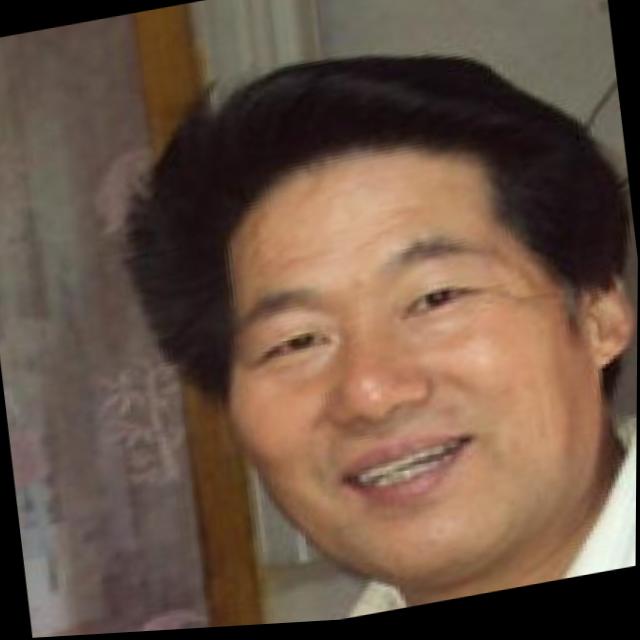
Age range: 45-64